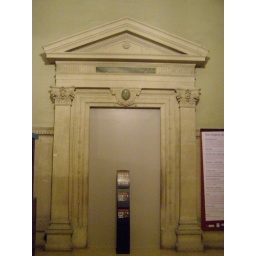
A closed up door in the building housing the museum of coins, medals and antiques.